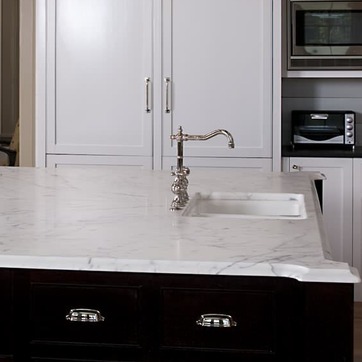
Material: metal